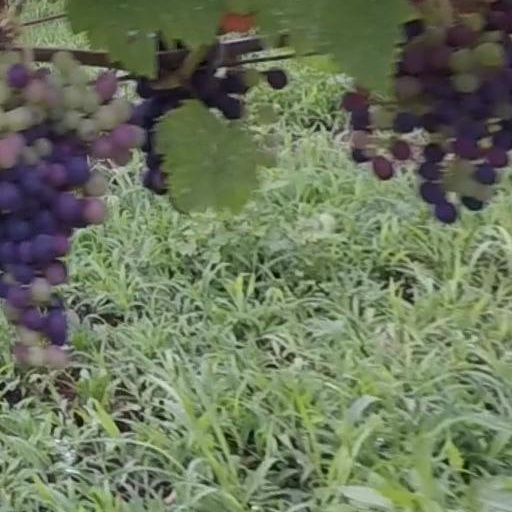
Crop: grape